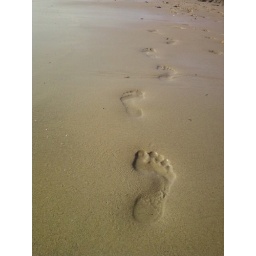
This was taken on my phone camera at the beach in the New Forest